Rawlin Mallock

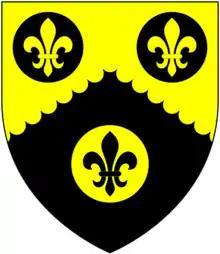
Arms of Mallock: "Per chevron engrailed or and sable, on three roundels three fleurs-de-lys all counterchanged"

Rawlin Mallock (c. 1649 – 1691), of Cockington, Devon, was an English politician.